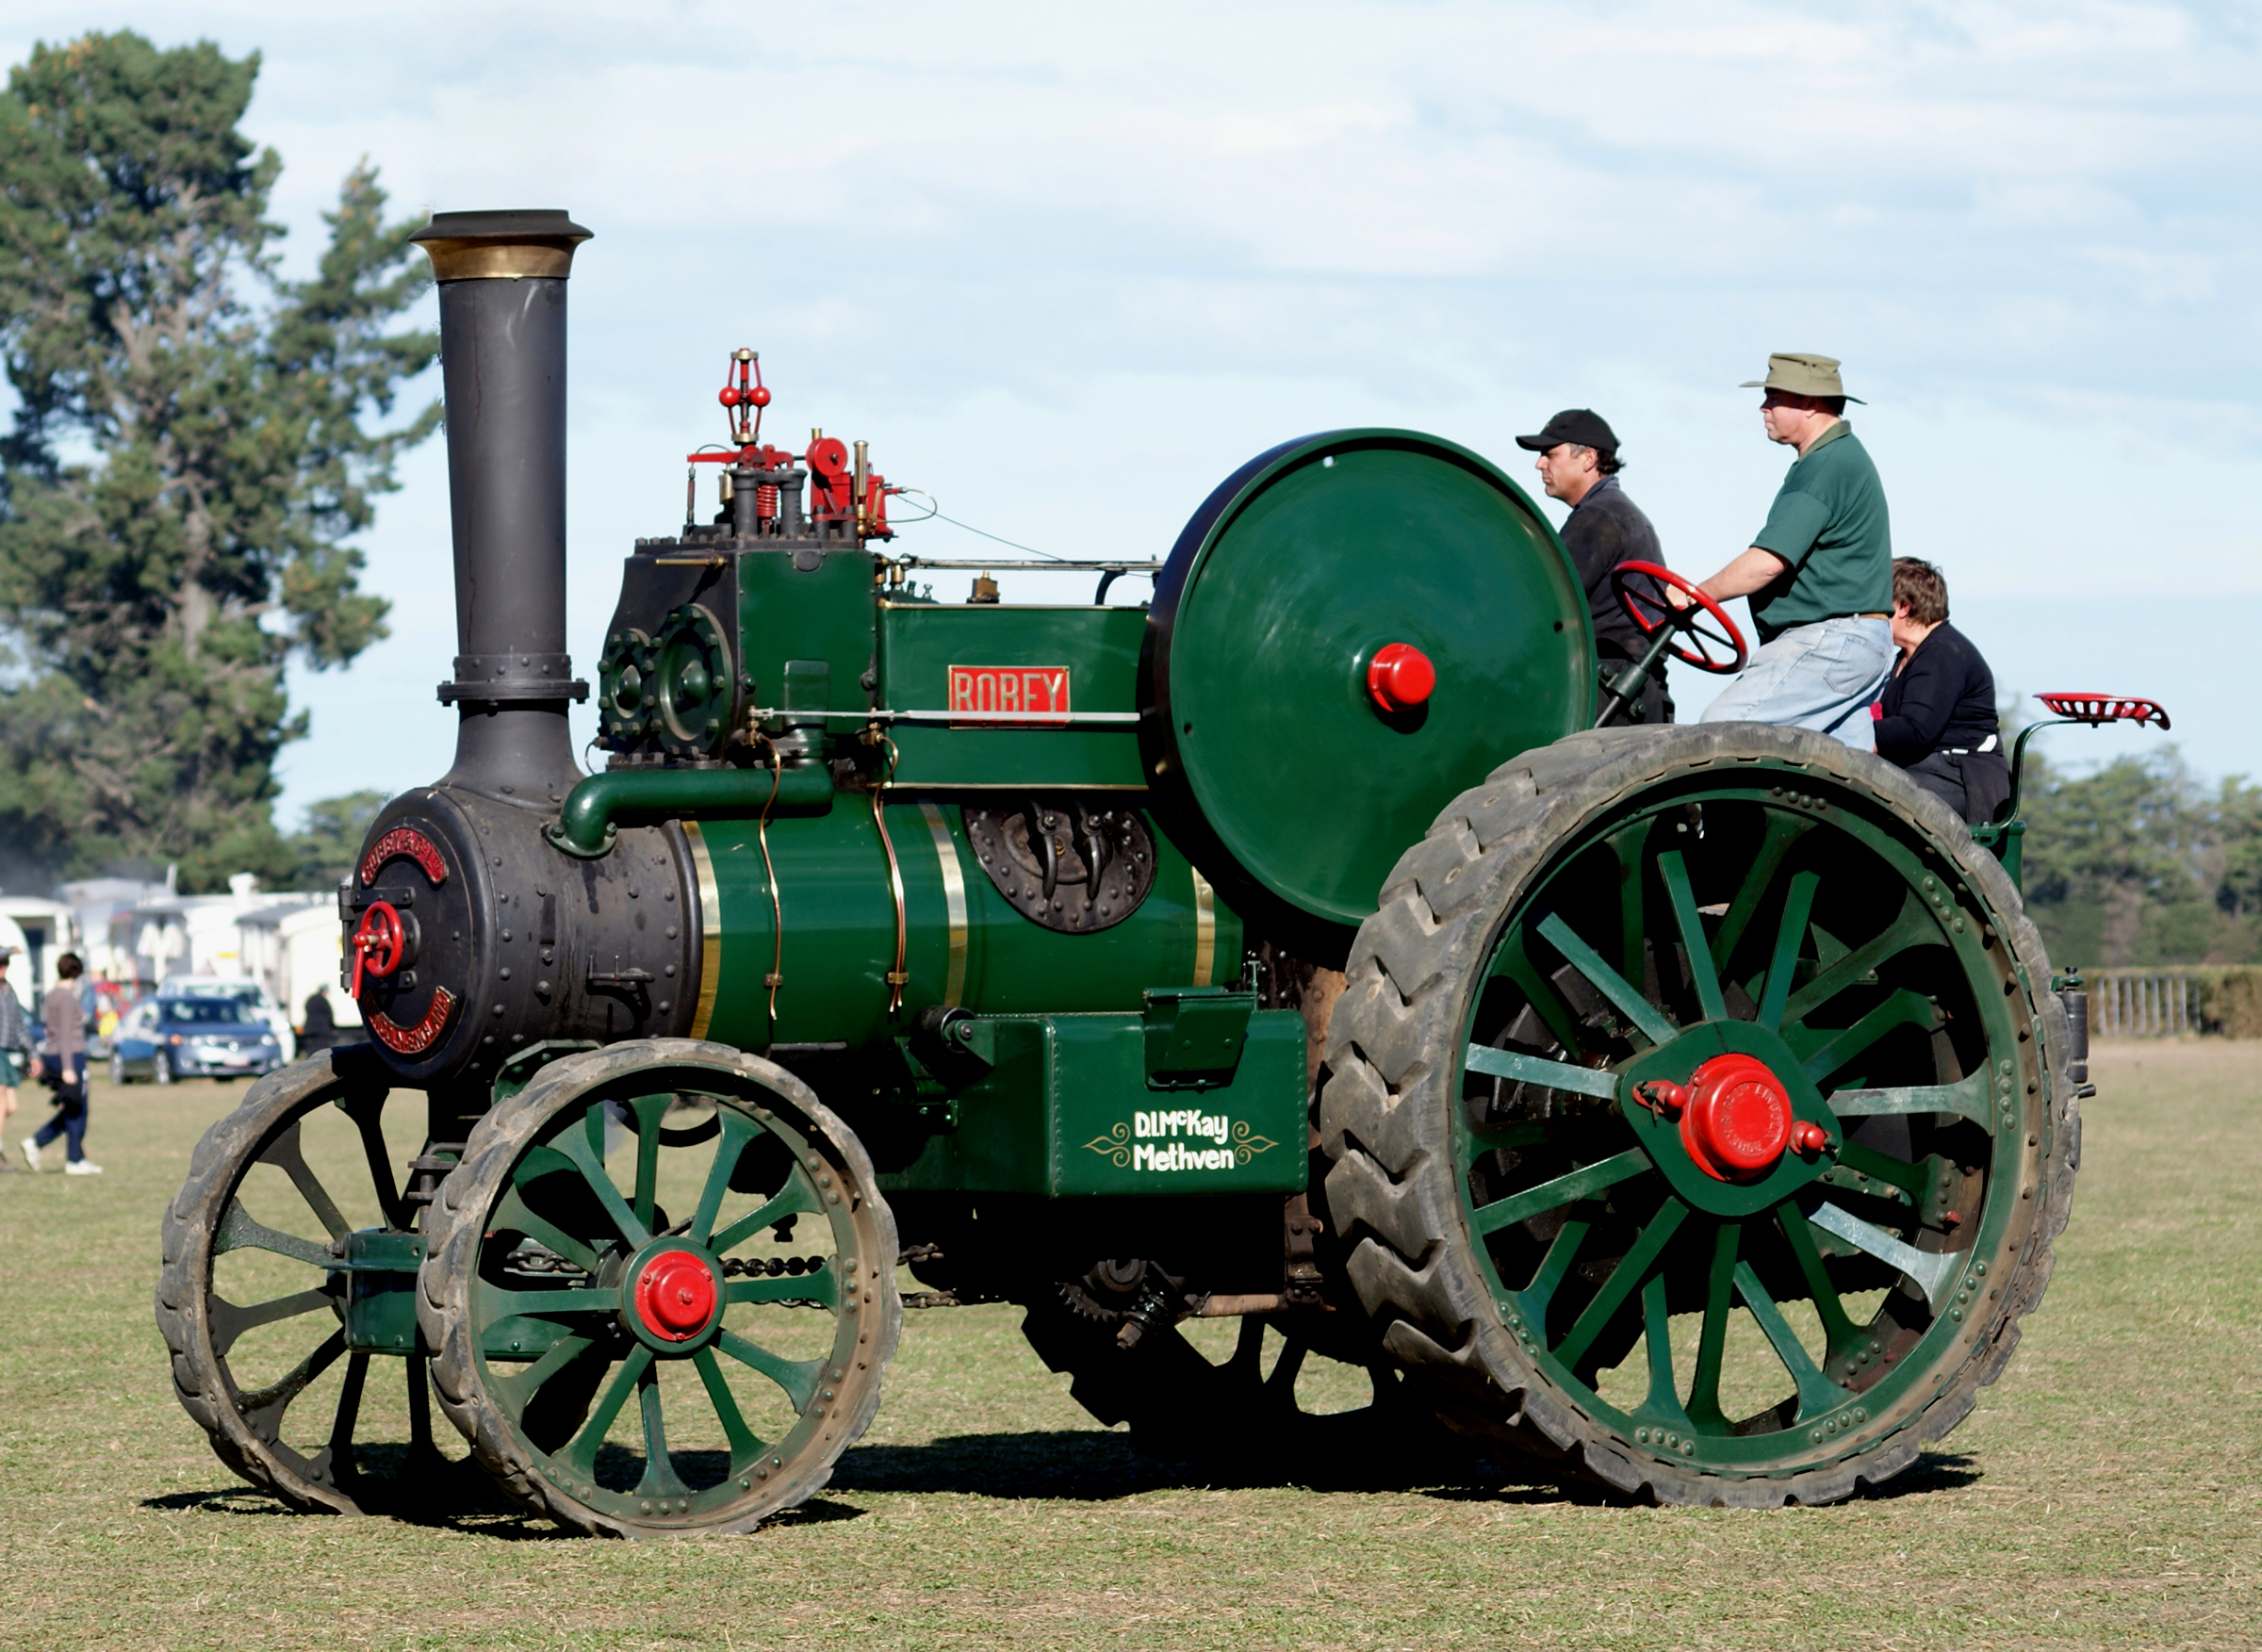
tractor, wheel, transport, green, vehicle, locomotive, sony, steam engine, cannon, robeytractionengine, alpha, steelwheels, steamrally, agricultural machinery, automotive engine part